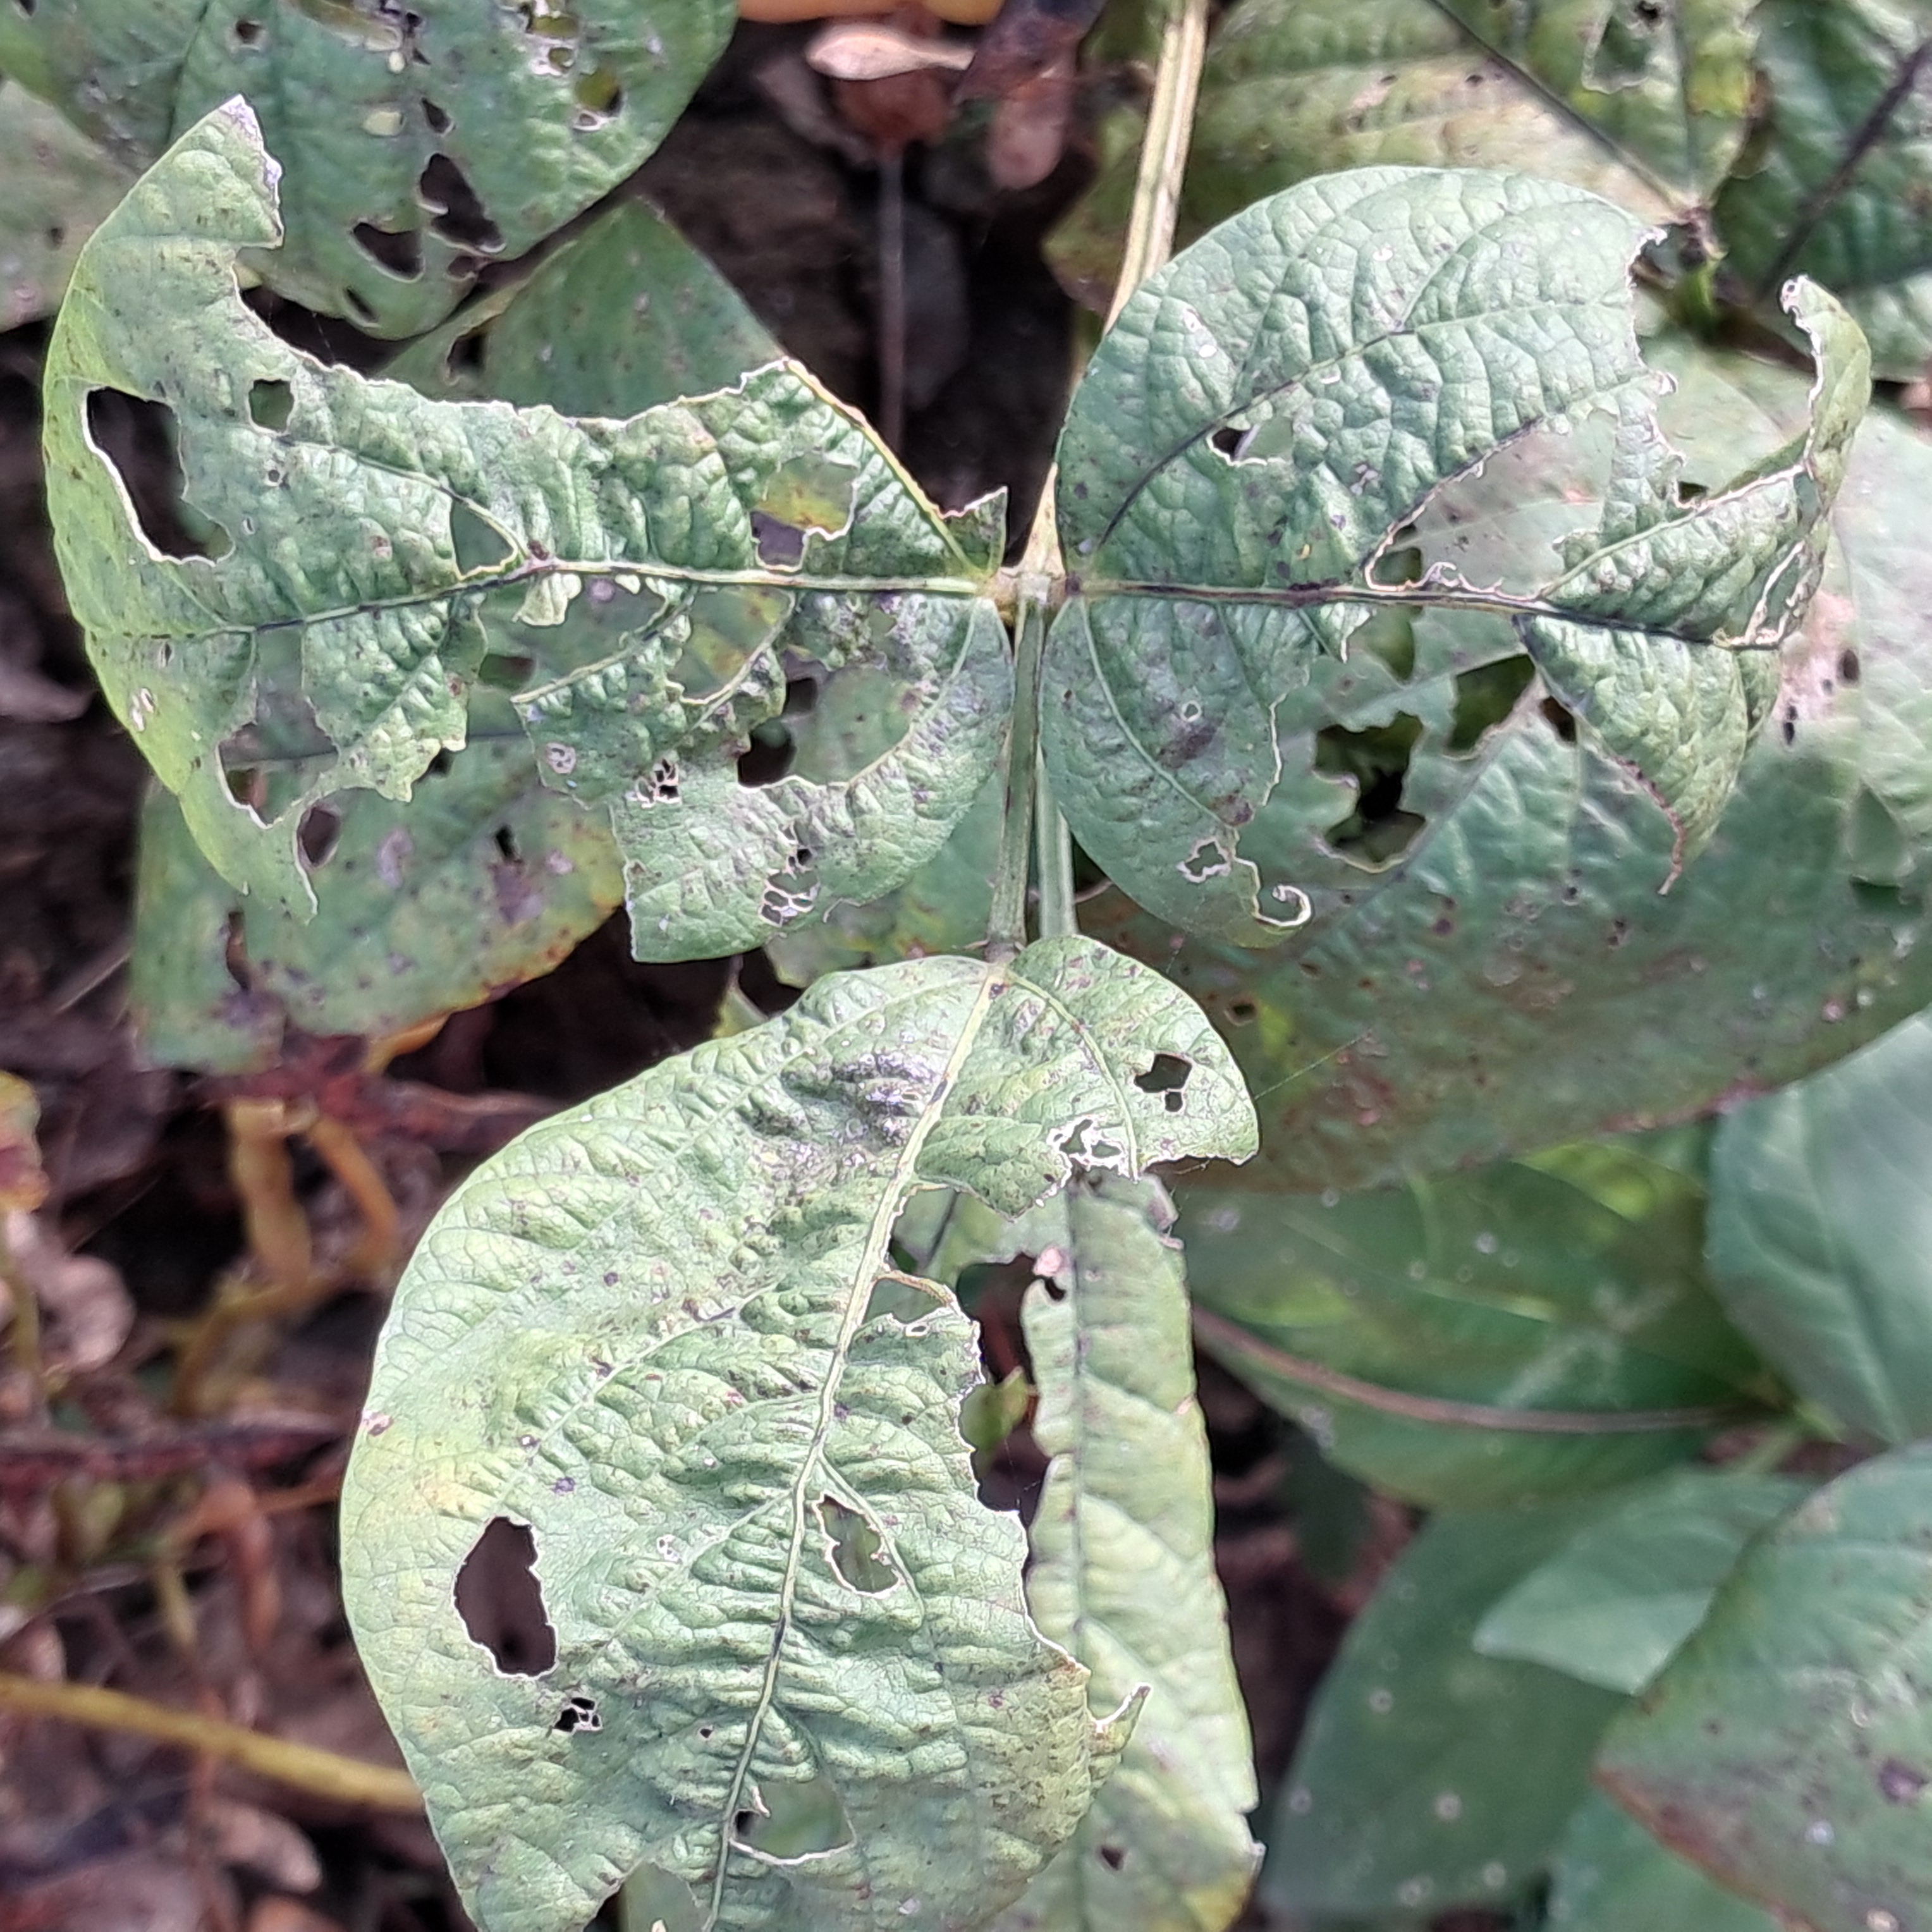
Label: Caterpillar_Semilooper_Pest